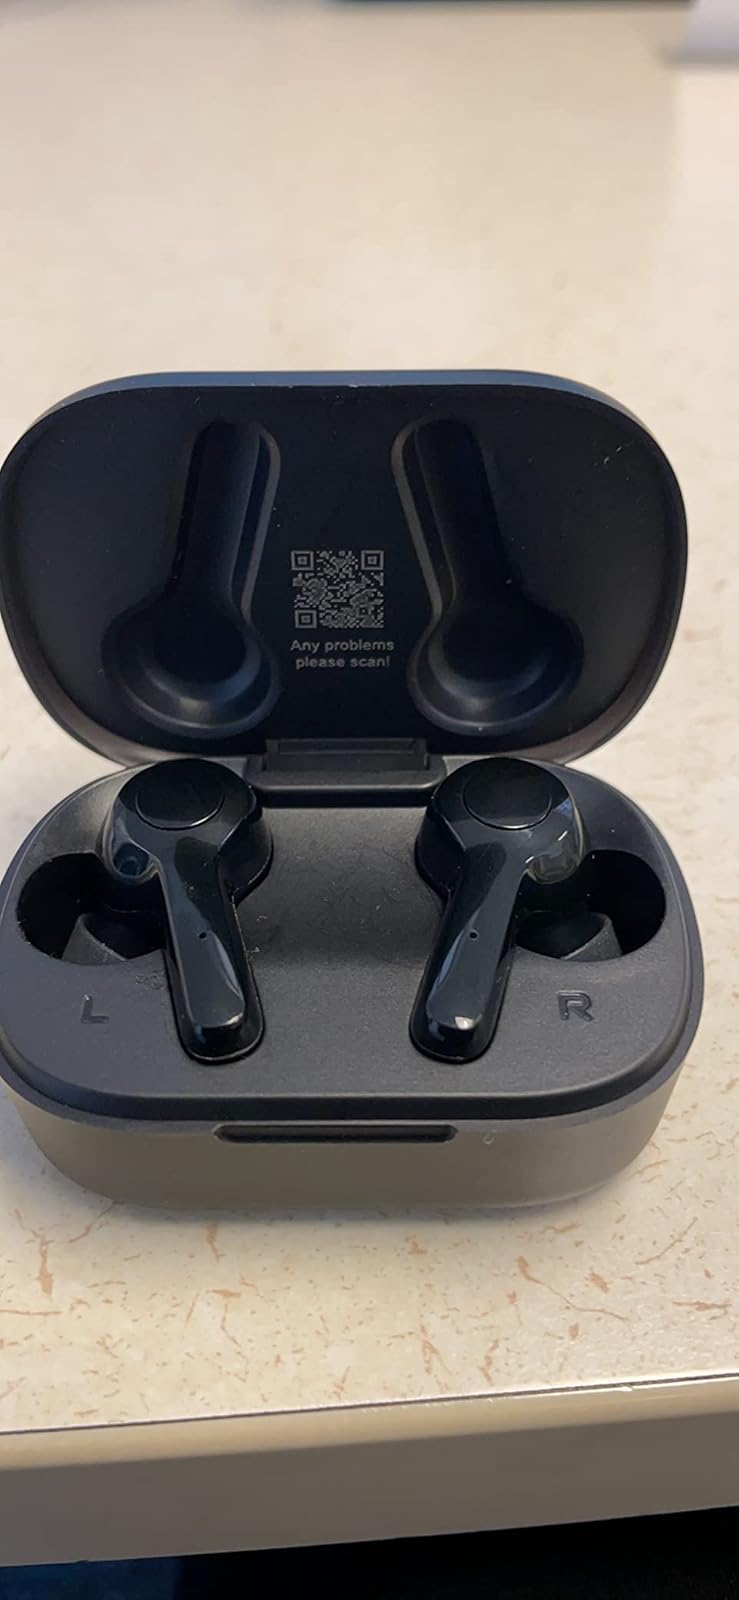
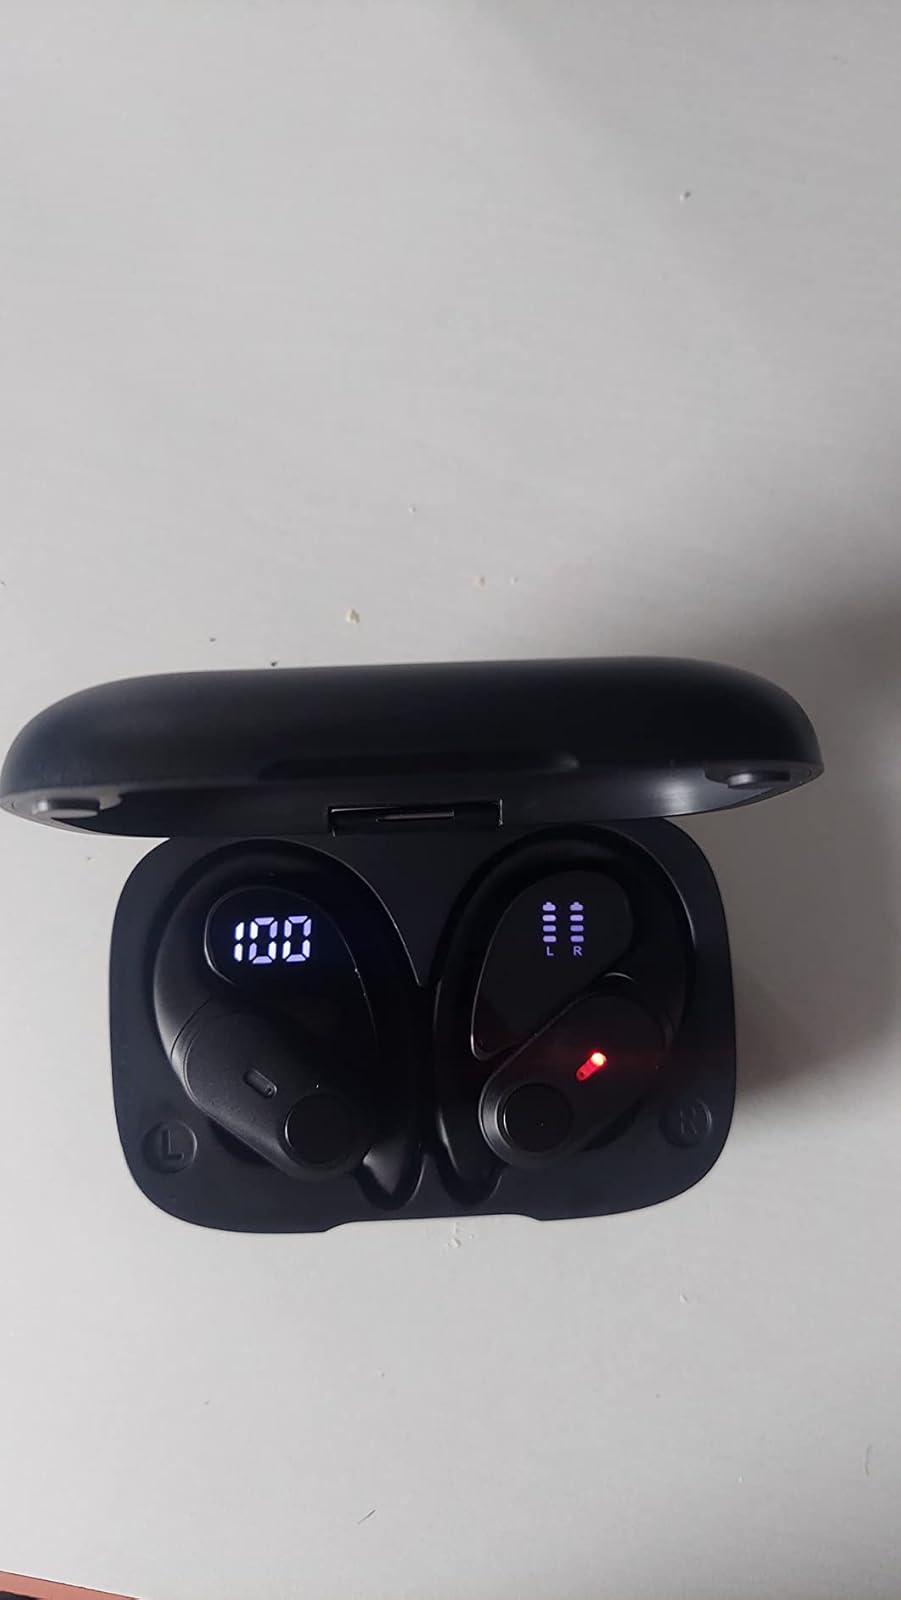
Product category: earbuds
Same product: no